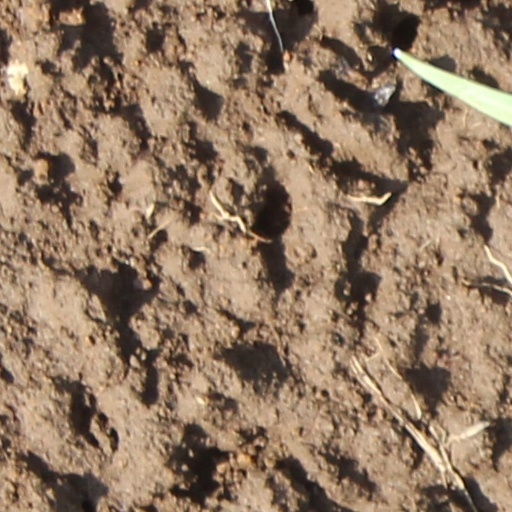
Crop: wheat